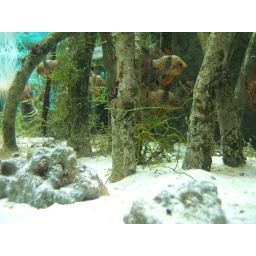
These cute little fish didn't move at all in the water.